Steamtown Heritage Rail Centre

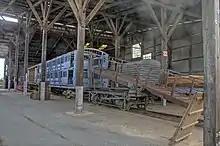
The sheep car that local high school students restored

Guided tours, lasting about an hour and a half, provide a narrative of the equipment displayed, the infrastructure on site and its social history as well as exploring amusing railway anecdotes and experiences.